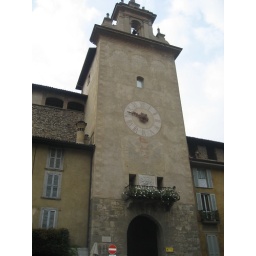
The clock tower in Bergamo's citta alta